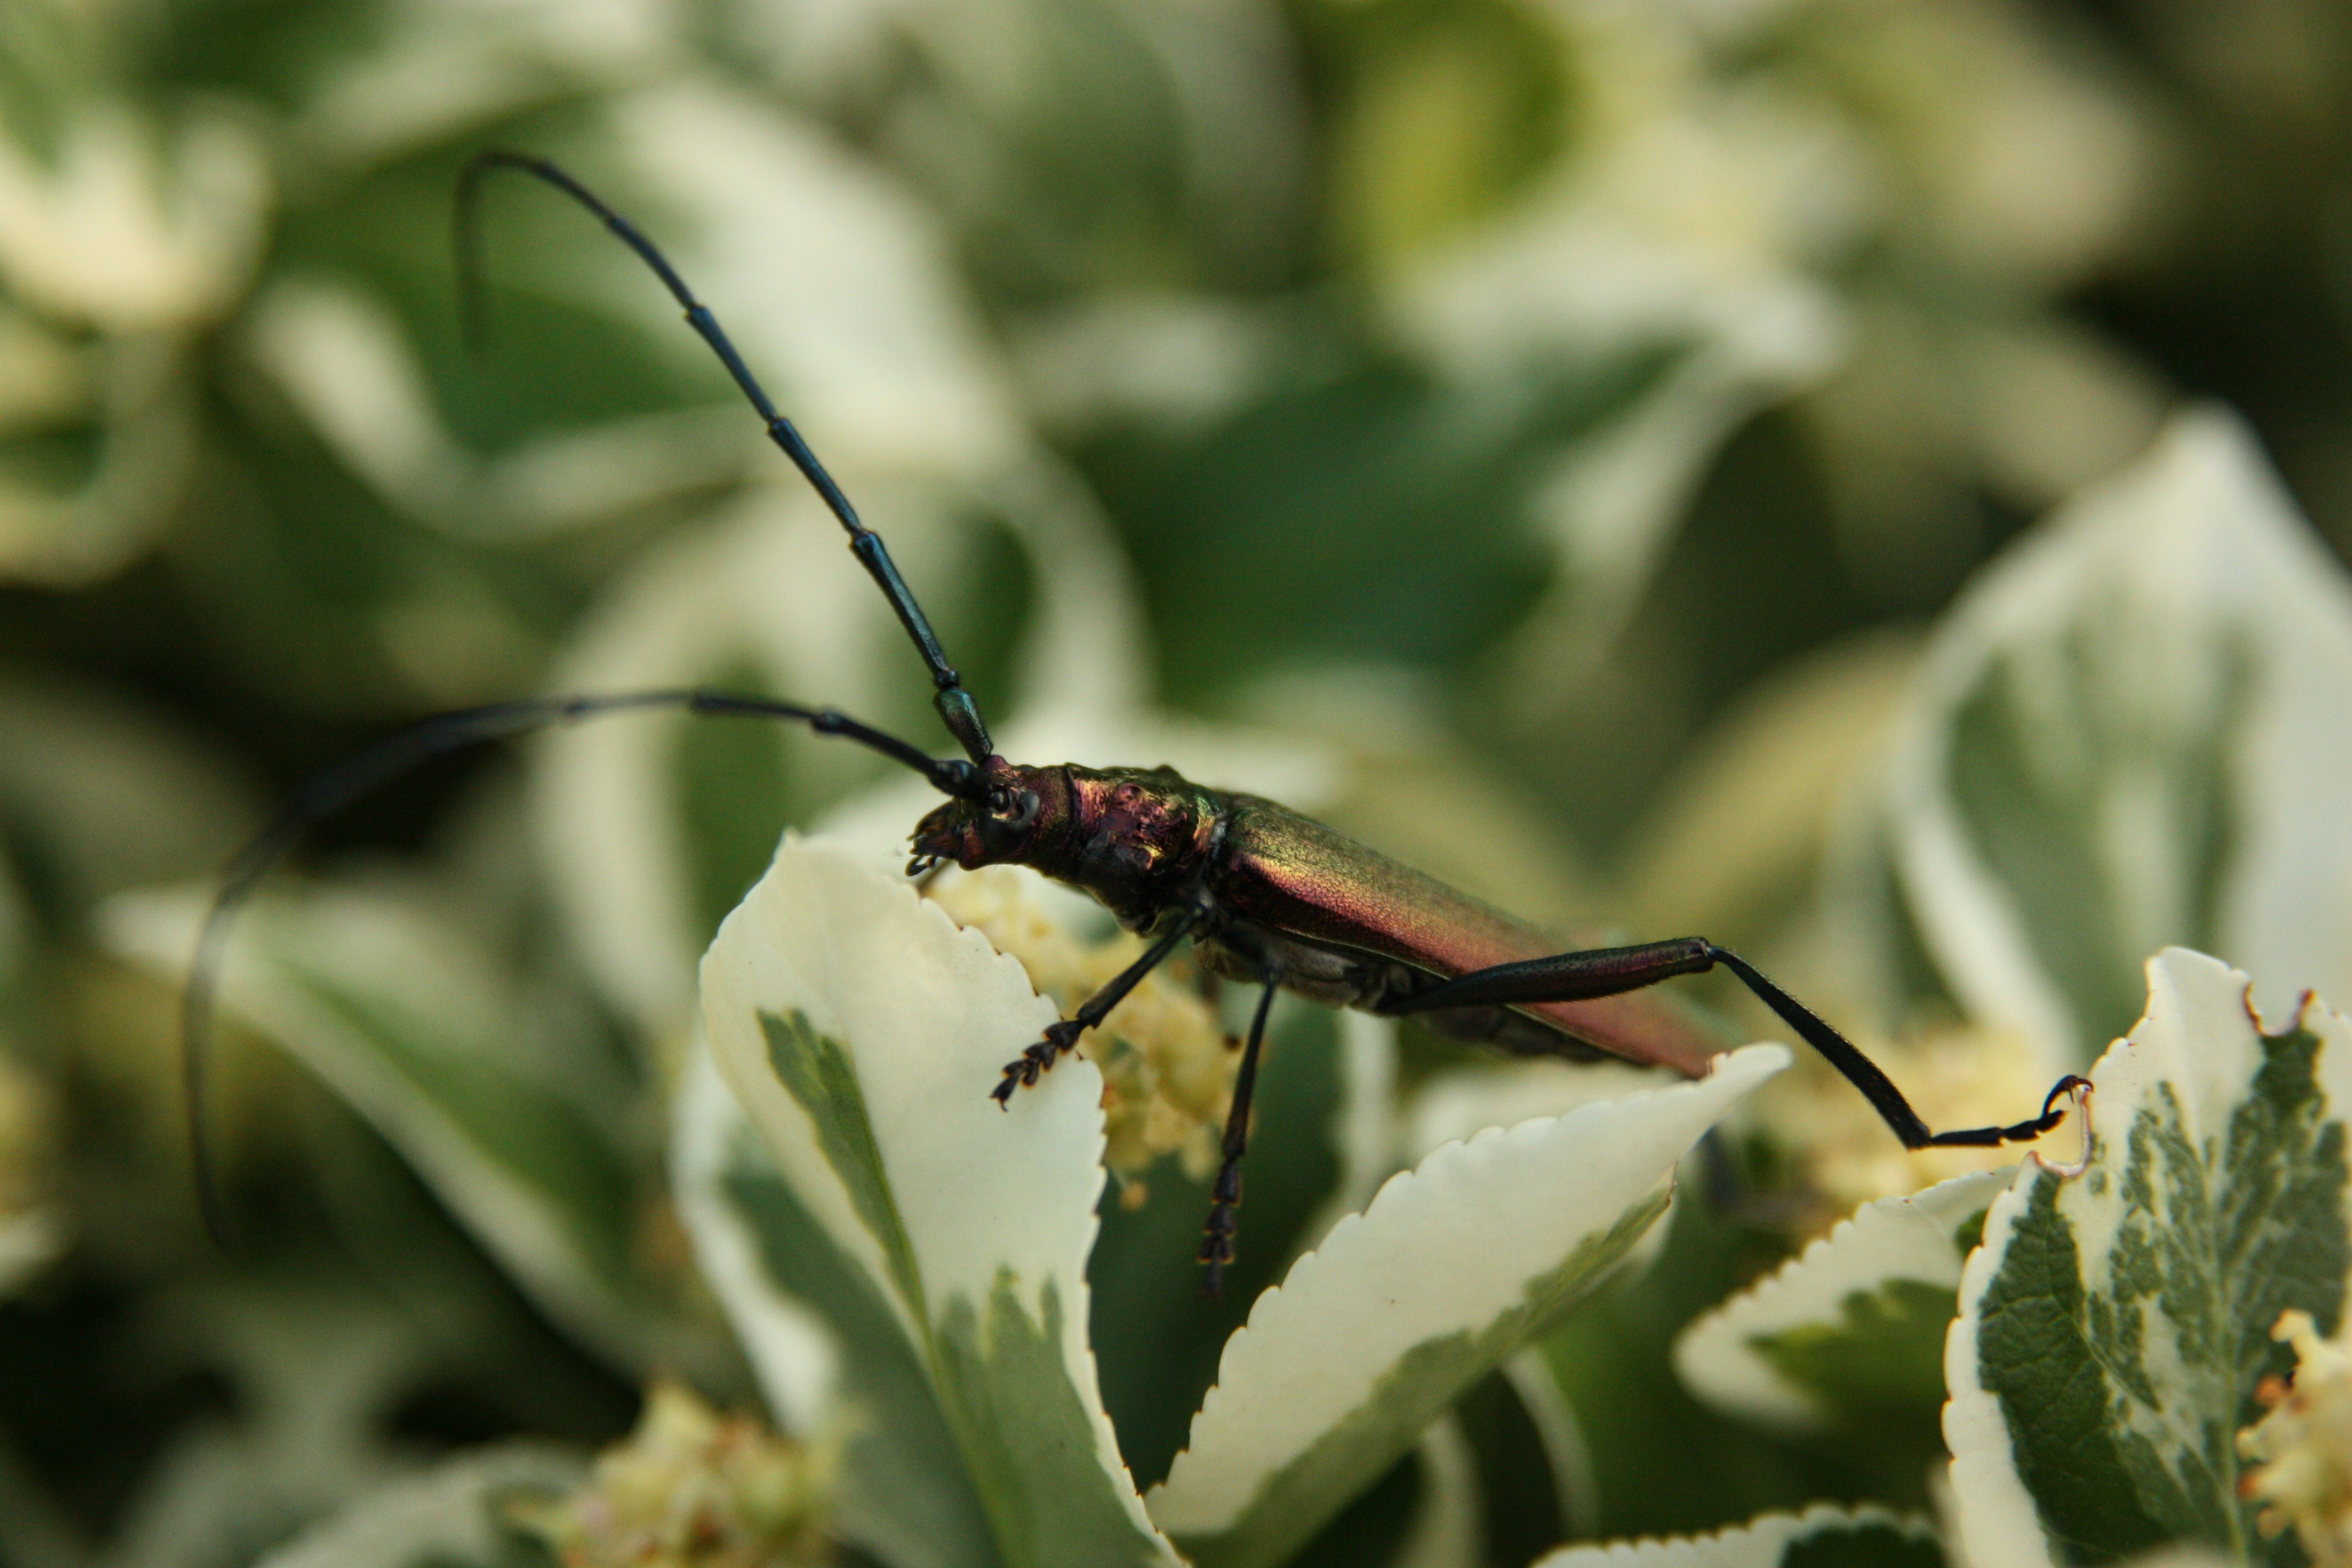
nature, animal, wildlife, insect, macro, fauna, invertebrate, leaves, pest, beetle, macro photography, organism, arthropod, longhorn beetle, pollinator, membrane winged insect, net winged insects